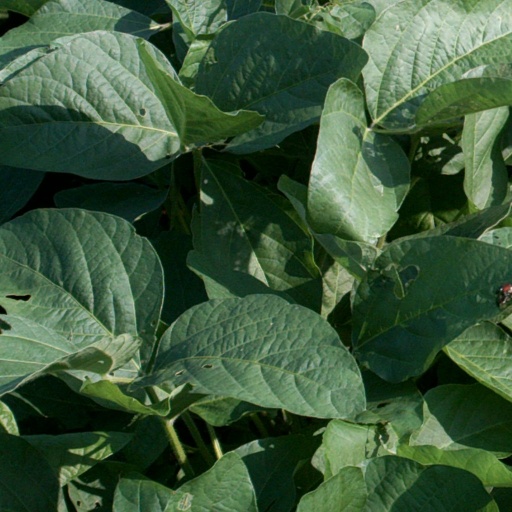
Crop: soybean